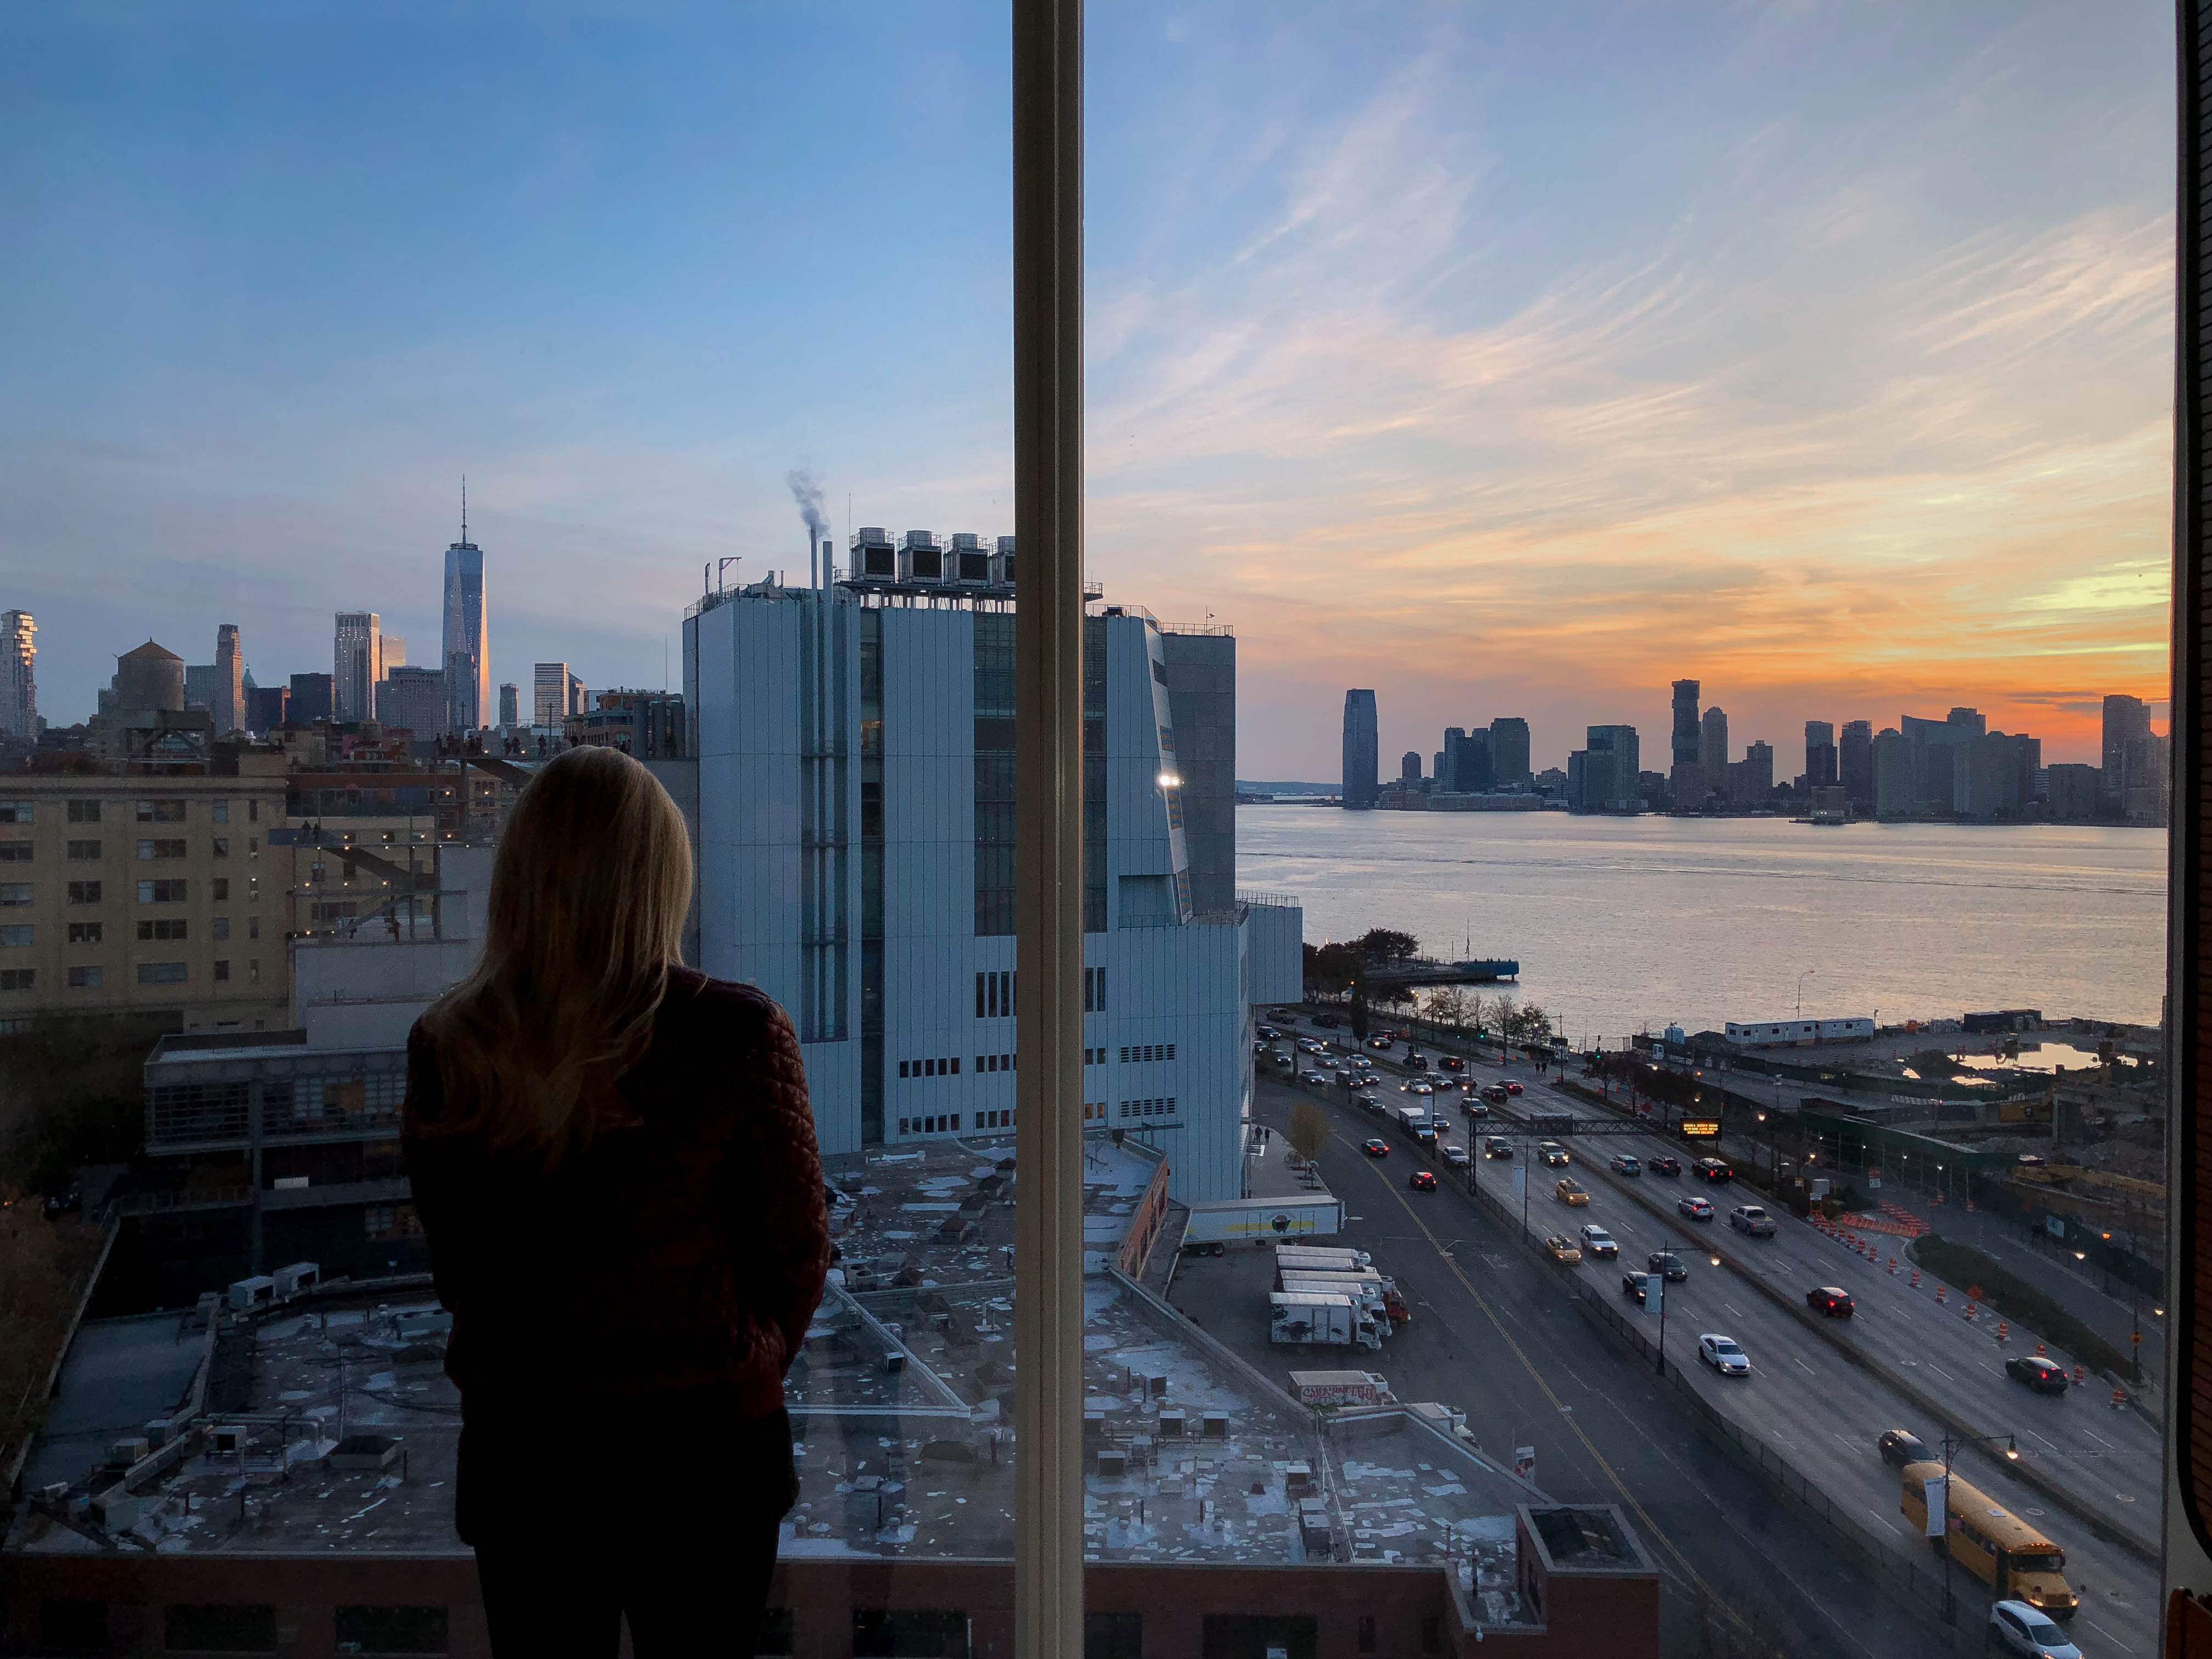
sky, water, cloud, building, skyscraper, tower, dusk, tower block, atmospheric phenomenon, condominium, horizon, real estate, urban design, city, afterglow, cityscape, sunset, travel, mixed use, sunrise, commercial building, evening, lake, reflection, winter, ocean, landscape, downtown, headquarters, tourism, roof, night, skyline, corporate headquarters, road, sea, vacation, dawn, tourist attraction, street